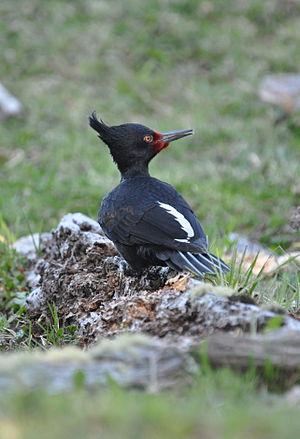
Pic de Magellan femelle (Campephilus magellanicus), parc national de Tierra del Fuego, Terre de Feu, Argentine
Le Pic de Magellan est une espèce de grands oiseaux, des pics, peuplant le Chili le long des Andes, et certaines parties du sud-est de l'Argentine jusqu'en Terre de Feu. Cette espèce est l'exemple vivant le plus au sud du genre Campephilus, qui comprend notamment le fameux Pic à bec ivoire.
Ceci est une liste des oiseaux endémiques ou quasi-endémiques d'Argentine.